Economy of India under the British Raj

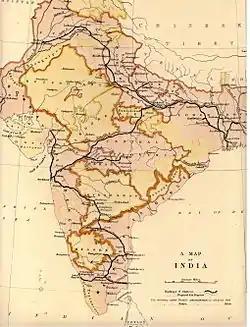
Railway map of India in 1871

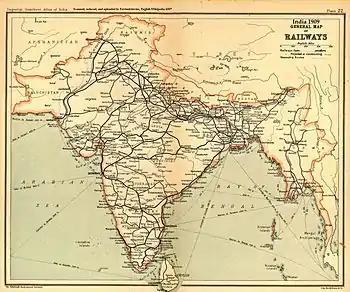
Railway map of India in 1909

British investors built a modern railway system in the late 19th century, which became the fourth largest in the world at the time. The government was supportive of the railways, realizing their value for military use and economic growth, and they were designed to improve defense and foreign trade. While private British companies invested in the railways, they invested very little outside of this project. From 1890, the year main stage construction was completed, to 1914, the proportion of overseas British capital invested in India declined from 19% to 10%. At first, the railways were privately owned and operated by British administrators, engineers, and craftsmen, and the only unskilled workers were Indians.